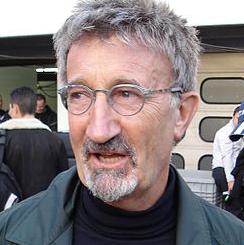
Age: 60